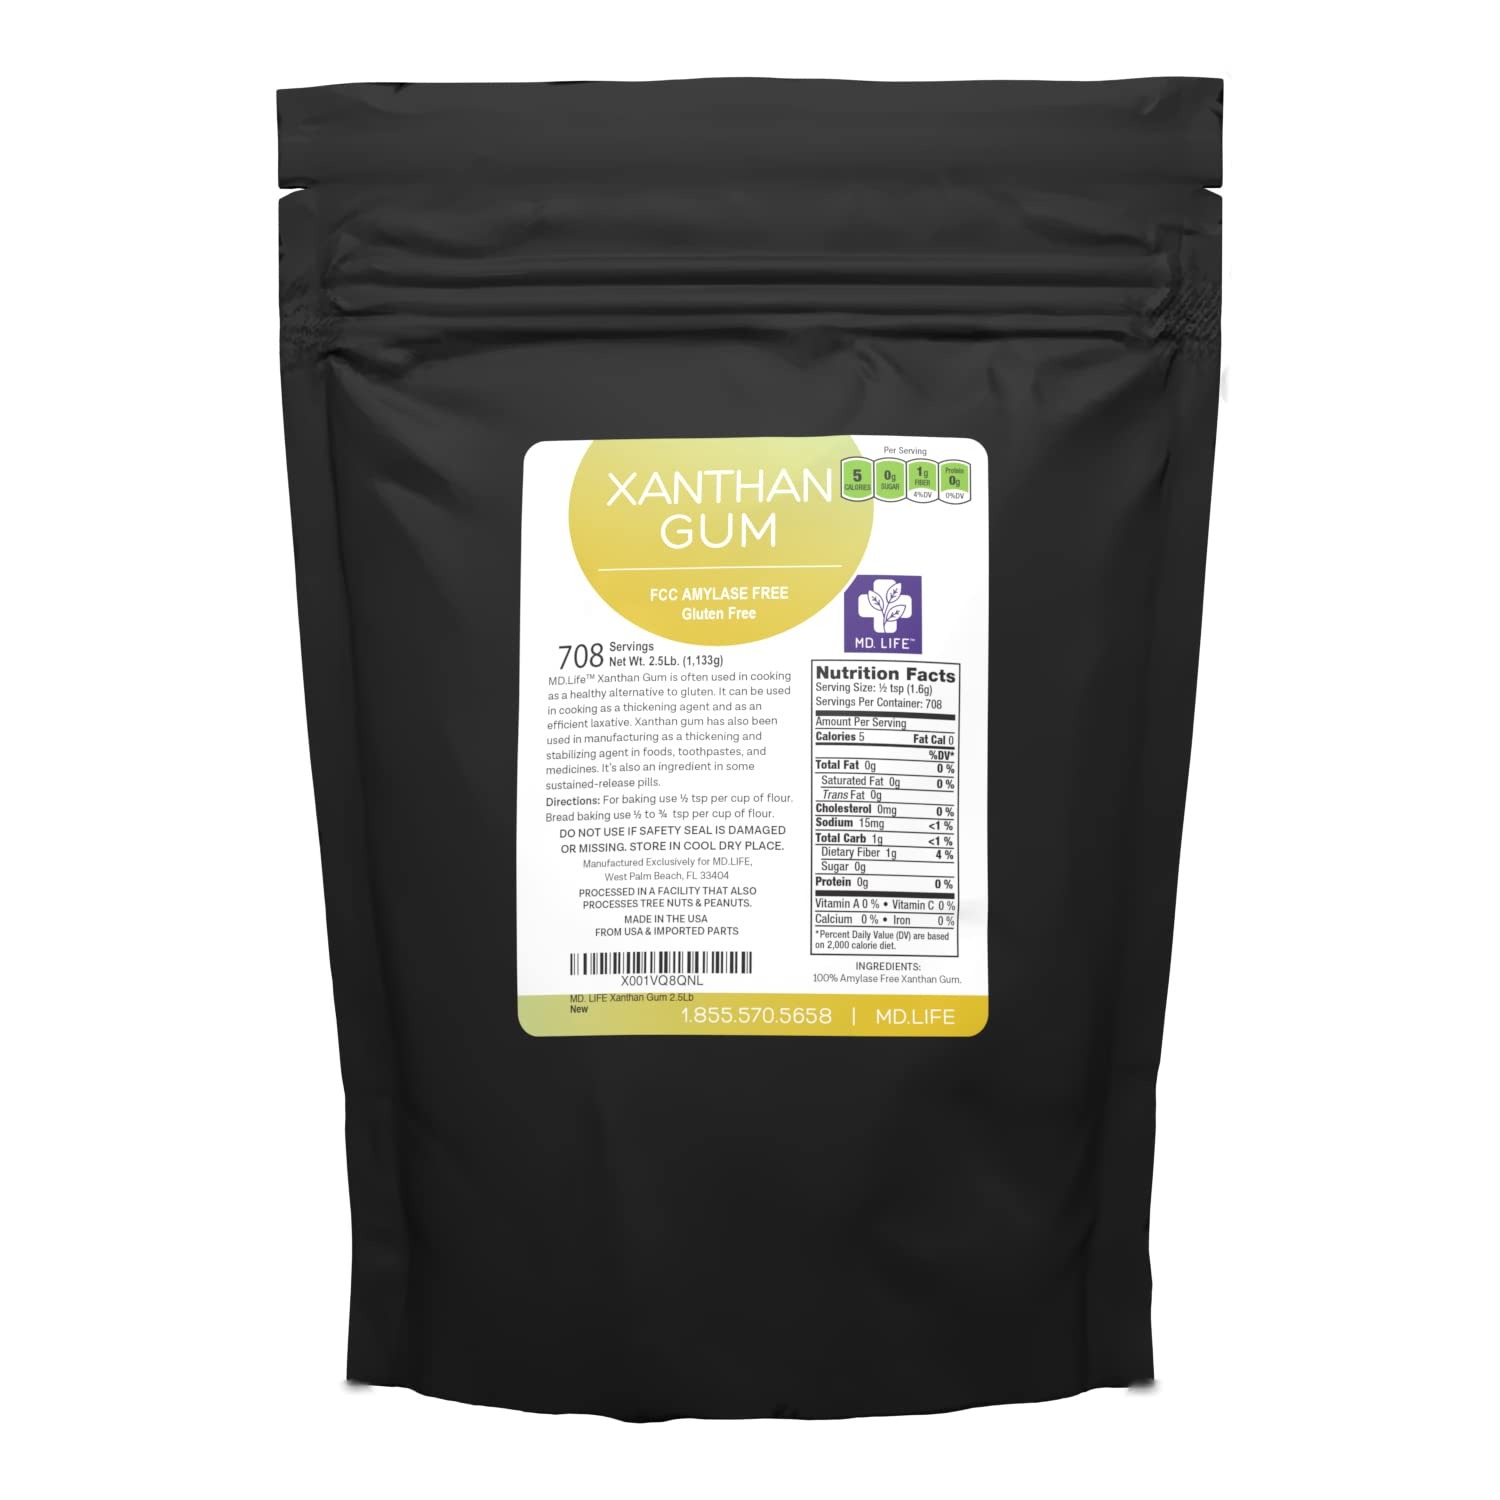
Item Name: MD. Life Xanthan Gum for Baking - 2.5 Pounds
Bullet Point 1: MD Life Xanthan Gum
Bullet Point 2: MD Life Xanthan Gum
Bullet Point 3: MD Life Xanthan Gum
Bullet Point 4: MD Life Xanthan Gum
Bullet Point 5: MD Life Xanthan Gum
Product Description: MD Life Xanthan Gum
Value: 40.0
Unit: Ounce

Price: 29.99